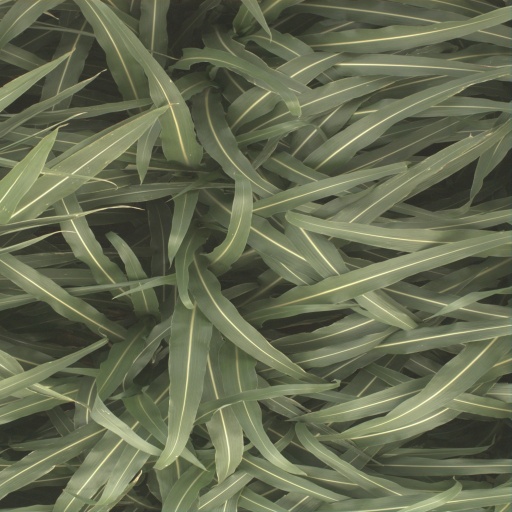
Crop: sorghum